Derek Handley

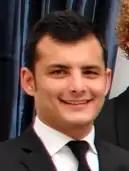
Handley in 2011

Derek Handley (born 1978) is a New Zealand entrepreneur, speaker, and author who was born in Hong Kong. With his brother Geoffrey Handley, he co-founded the global mobile marketing and media company The Hyperfactory and the mobile advertising network Snakk Media, which subsequently failed. He is the founder and managing partner of Aera VC, and founder of Wiser Conversations, "a series of virtual conversations designed to help us reflect and respond to our new surreality", created as a response to the pandemic.